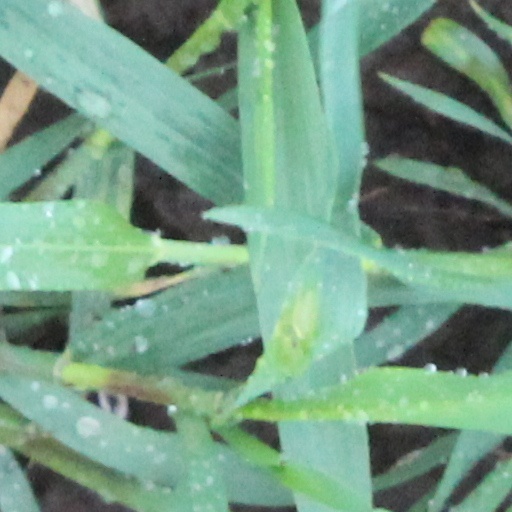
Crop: wheat